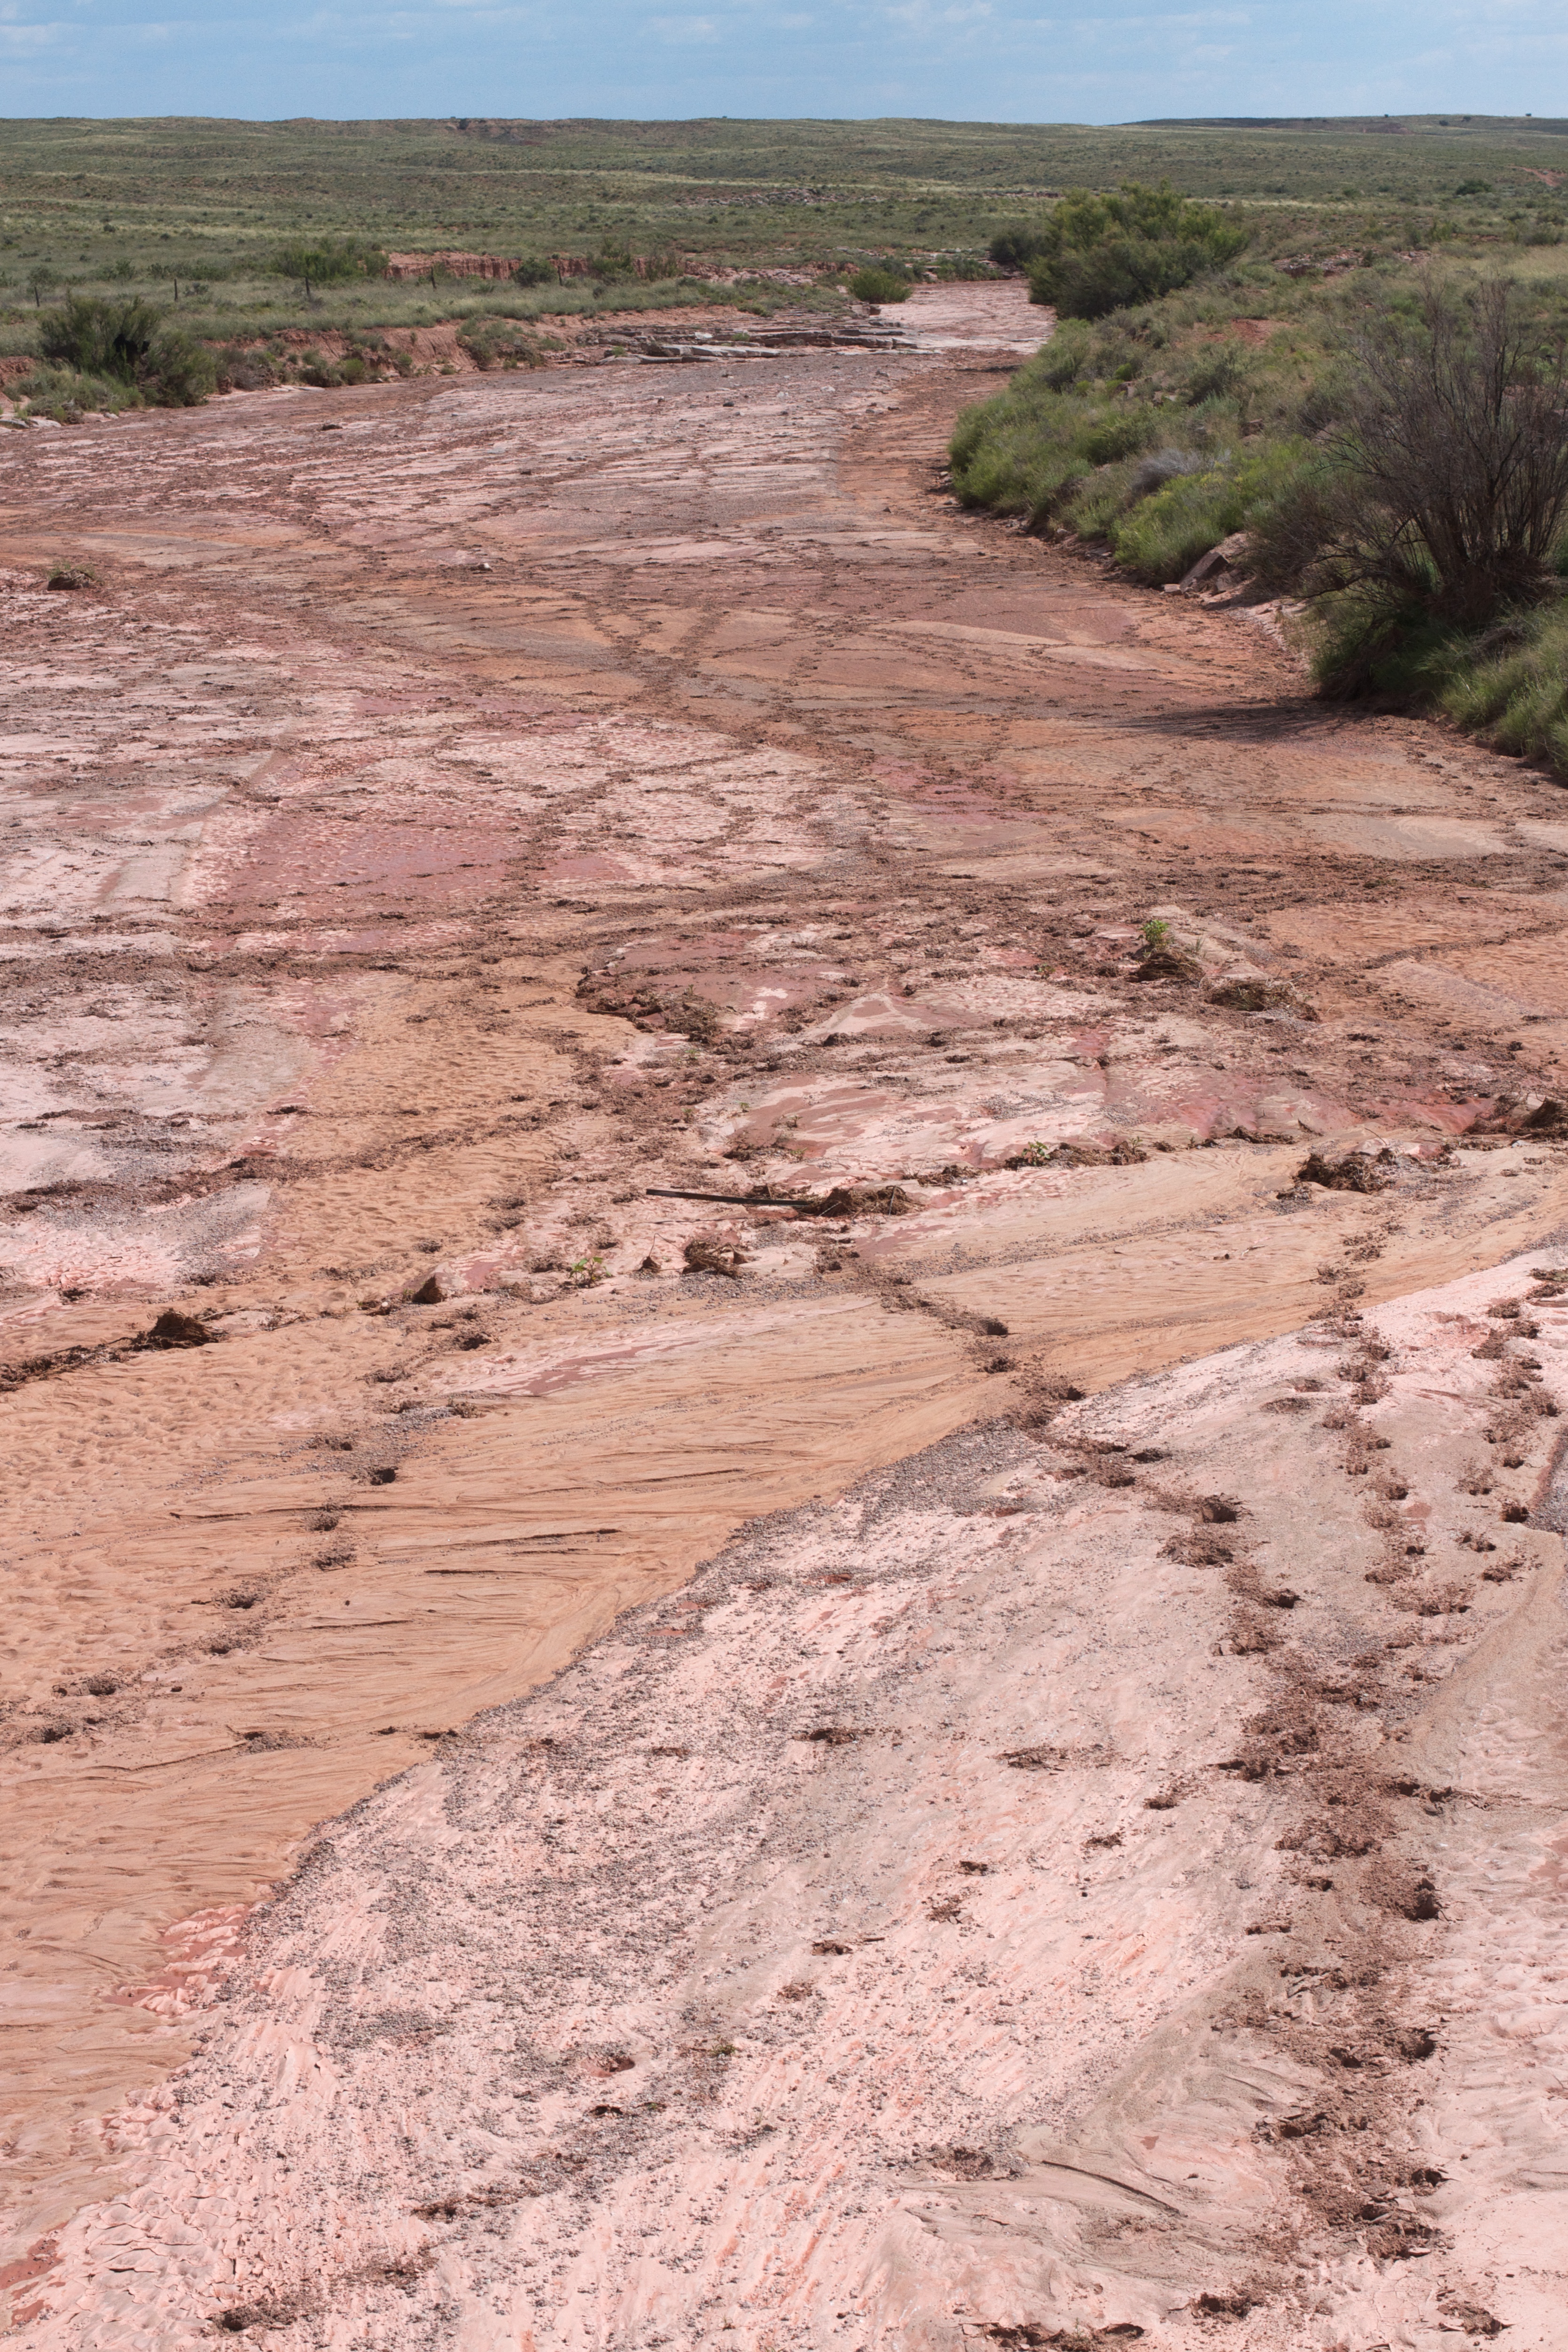
sand, rock, cliff, mud, soil, terrain, geology, badlands, plateau, wadi, landform, geological phenomenon